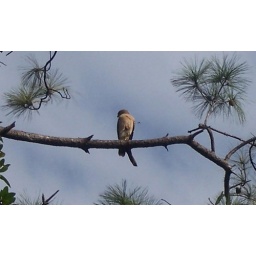
Red tail hawk on a pine tree in central florida.